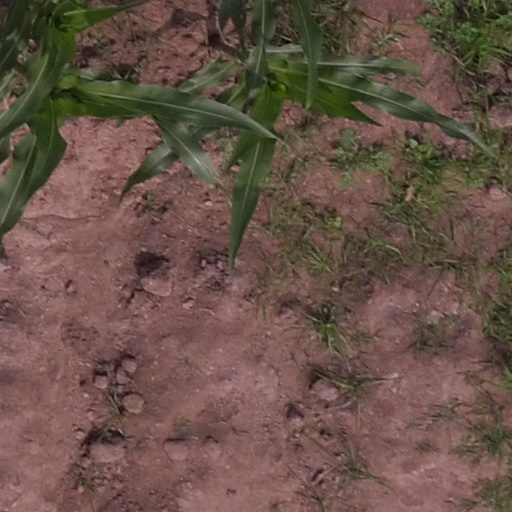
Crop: maize; corn